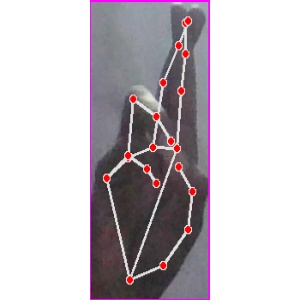
अक्षर: र